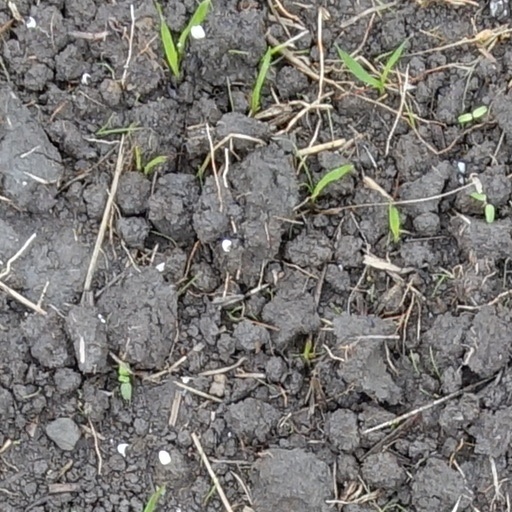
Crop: wheat